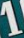
Number: 1